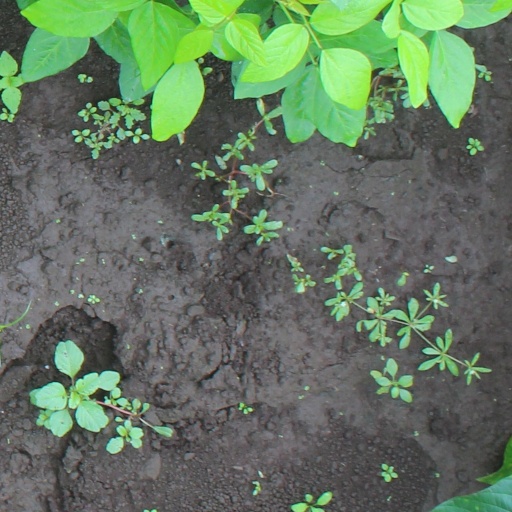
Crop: soybean